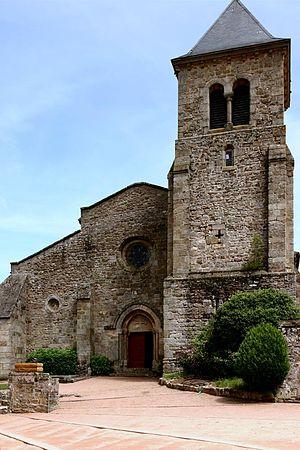
L'église Saint-Germain-et-Saint-Benoît est une église romane située sur le territoire de la commune de Saint-Germain-en-Brionnais dans le département français de Saône-et-Loire en région Bourgogne-Franche-Comté.
Saint-Germain-en-Brionnais est une commune française située dans le département de Saône-et-Loire en région Bourgogne-Franche-Comté.
Parmi les 576 communes du département français de Saône-et-Loire, plus de 300 possèdent une construction ecclésiastique de style roman.
Cet article recense une partie des monuments historiques de Saône-et-Loire, en France.